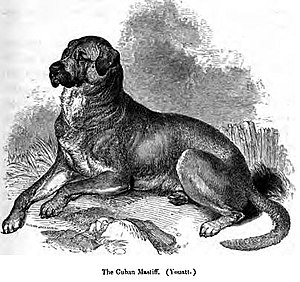
Dogo Cubano
Dogo Cubano også kendt som Cuban Mastiff, Cuban Dogo og Cuban Dogge er en uddød race af hunde fra Cuba. Den var af Bullmastiff typen. Denne hunderace blev brugt til hundekampe.